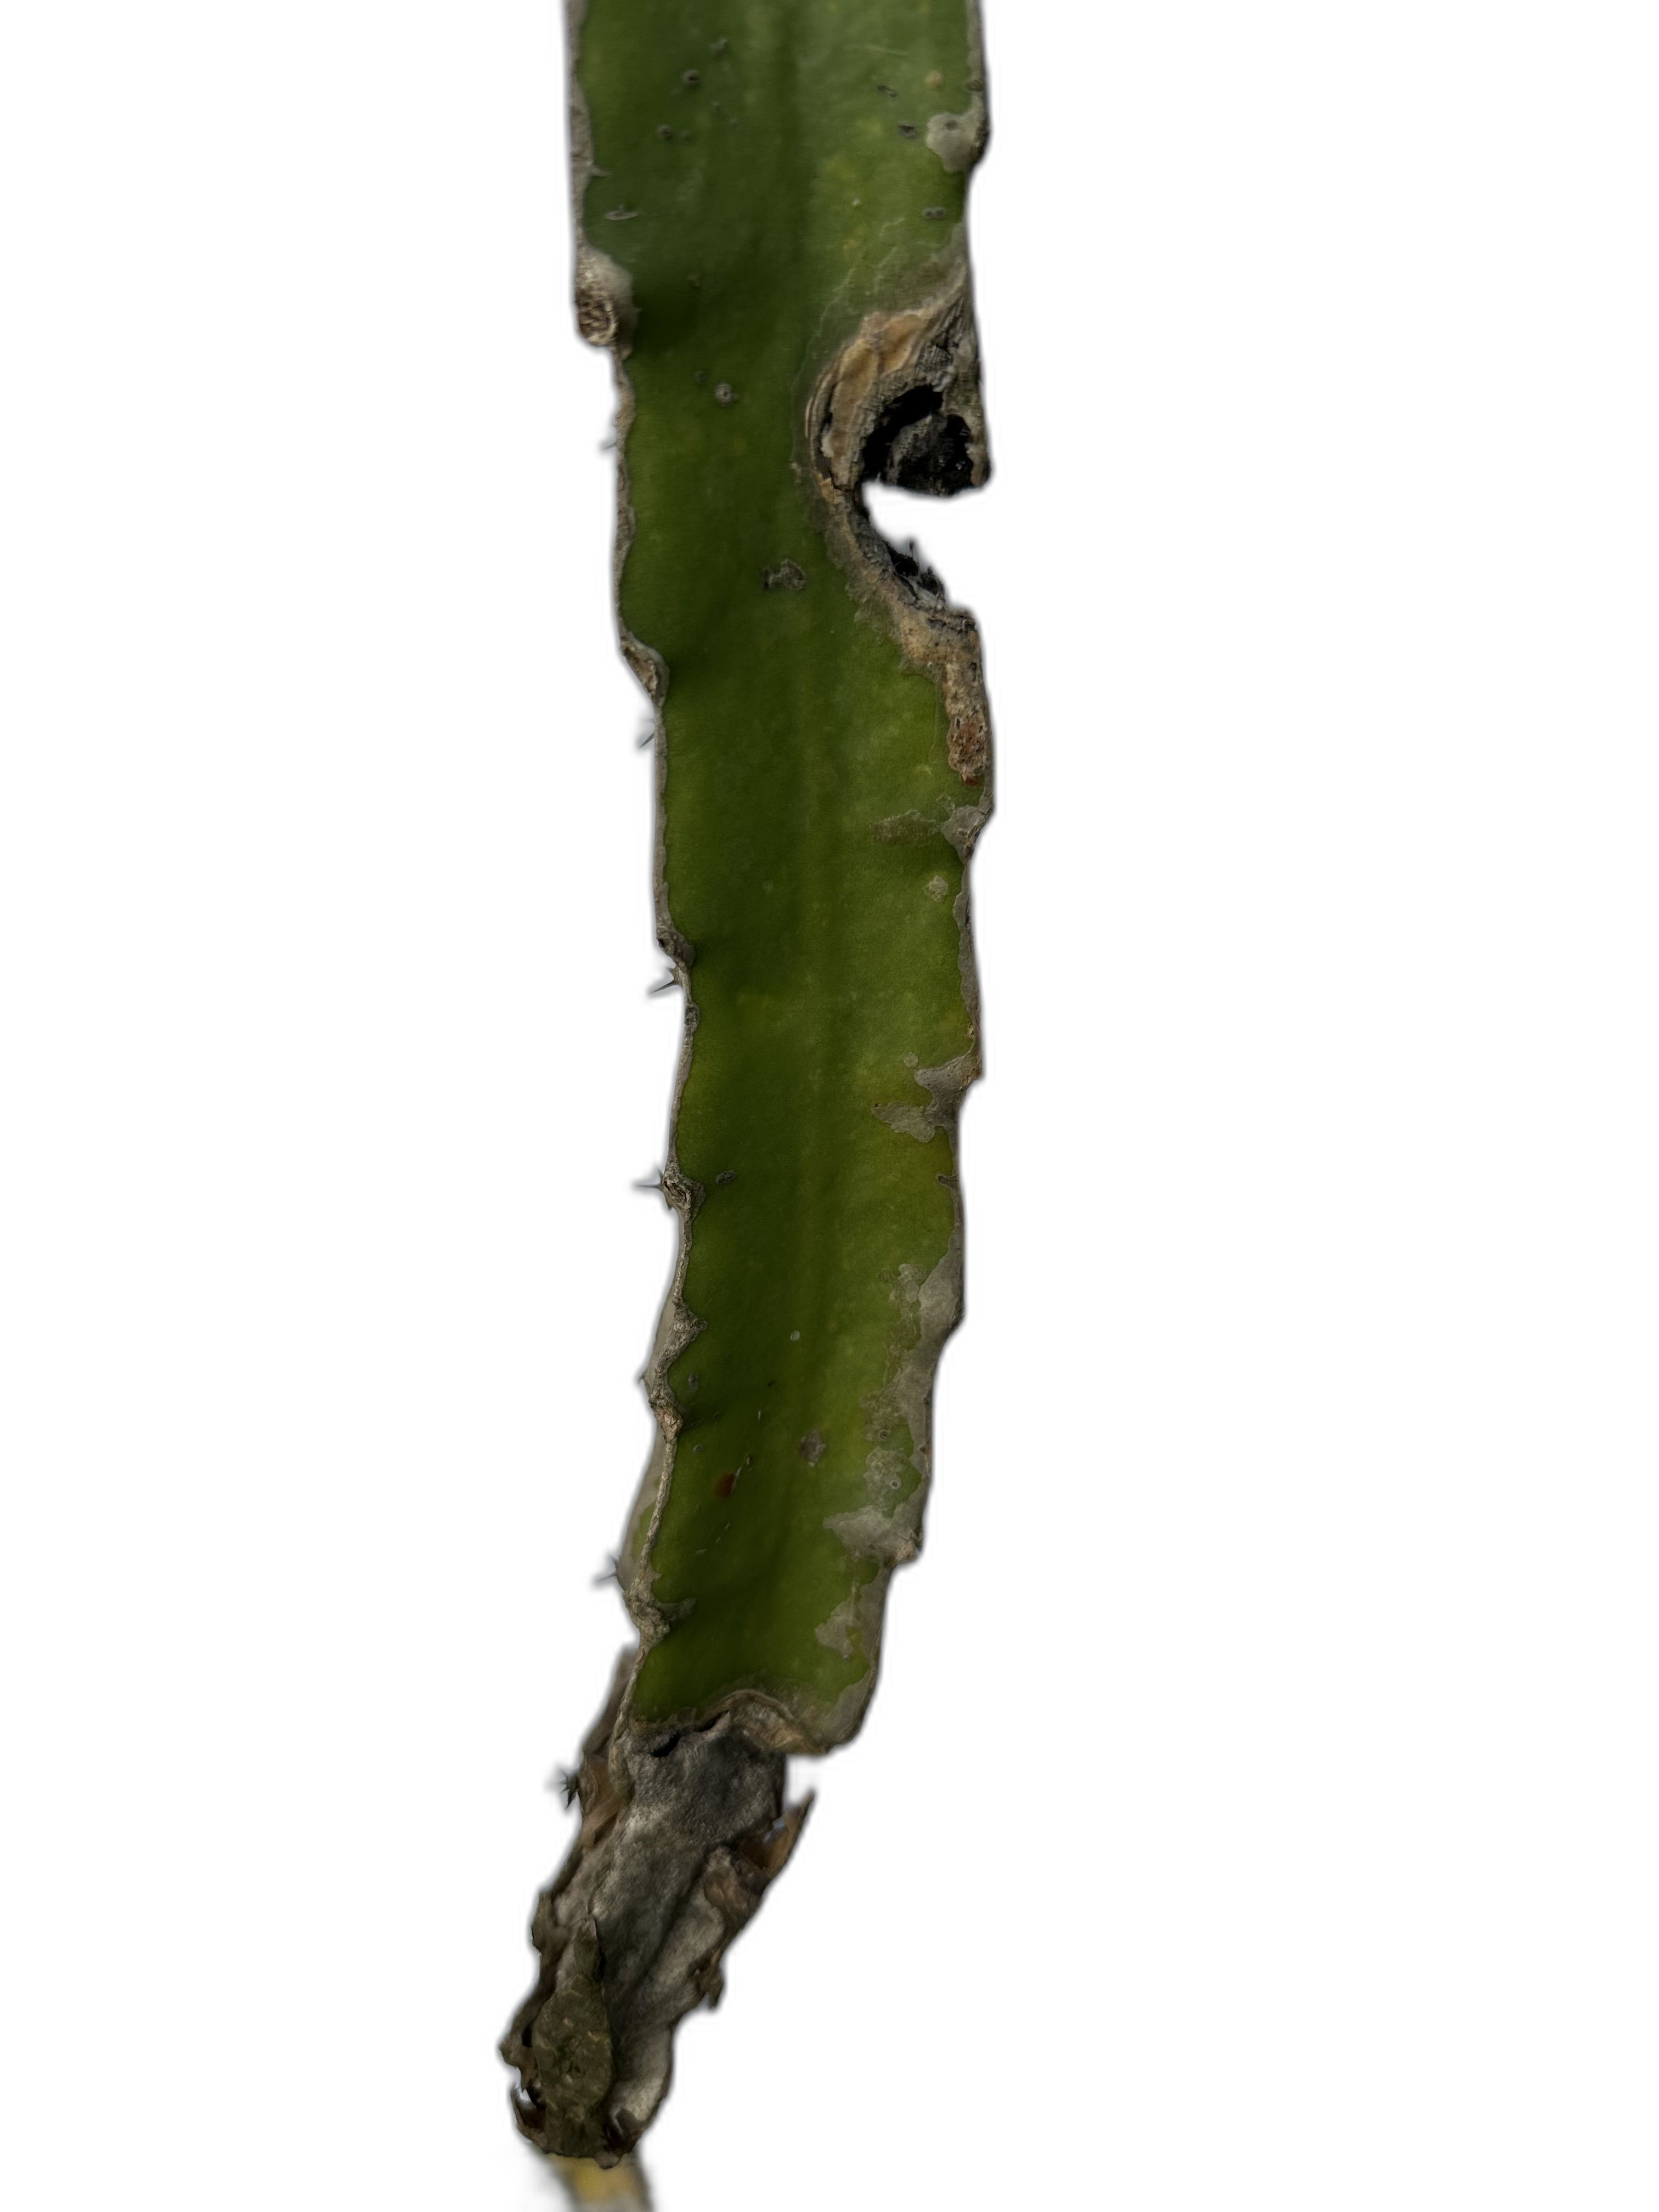
Label: Bad leaf